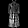
Label: Dress